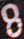
Number: 8